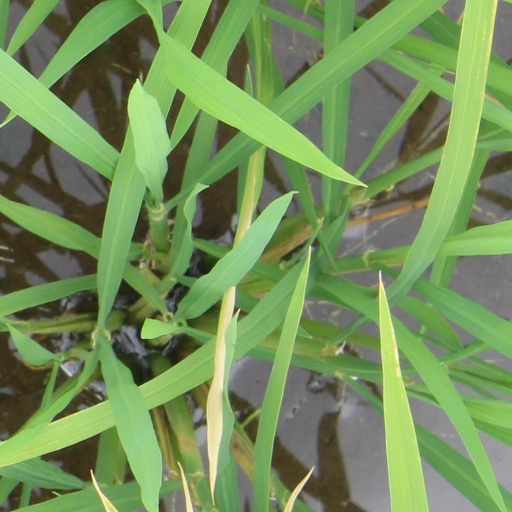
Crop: rice